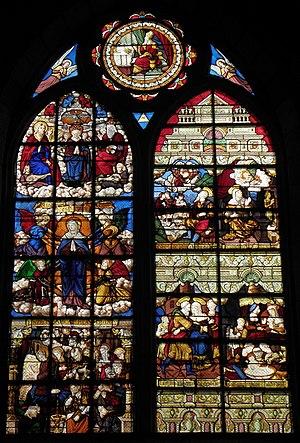
Maîtresse-vitre de l'église Notre-Dame de La Ferrière (22).